Timeline of the history of Gibraltar

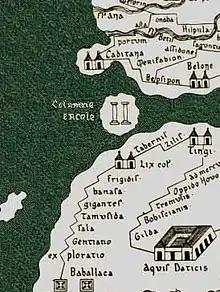
The Pillars of Hercules are depicted erroneously as an island on the "Tabula Peutingeriana", an ancient Roman map.

Around 950 BCE, Phoenician Mediterranean seafarers visited the area around the Rock of Gibraltar, which they called ""Calpe"". The Carthaginians, themselves descended from the Phoenicians, are also known to have visited the Rock, although neither group appears to have ever established a permanent settlement.